Nokia Pop-Port

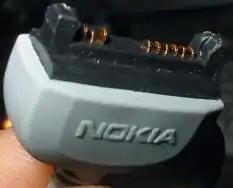
Pop-Port connector of an original Nokia HS-5 headset

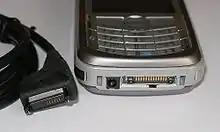
Pop-Port on Nokia 6680

The Pop-Port interface (originally codenamed "Tomahawk") was a proprietary plug-in port for accessories and data synchronisation, available with many Nokia mobile phones. The port consists of one metal pin on either end, and a plastic tab containing thirteen contacts. Pop-Port-like interfaces first appeared in Nokia phones since circa 1996, but the Pop-Port was standardised as a single interface in 2002.